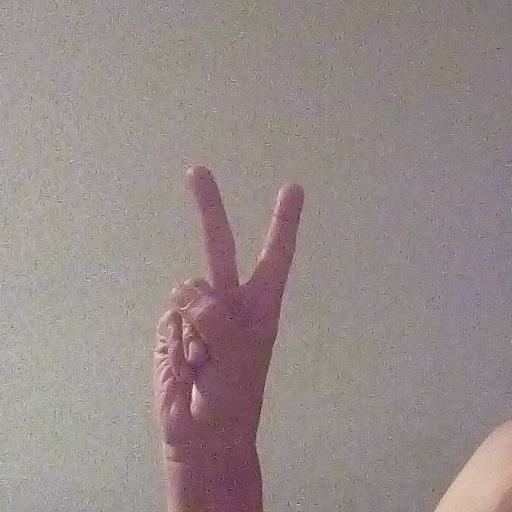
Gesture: peace